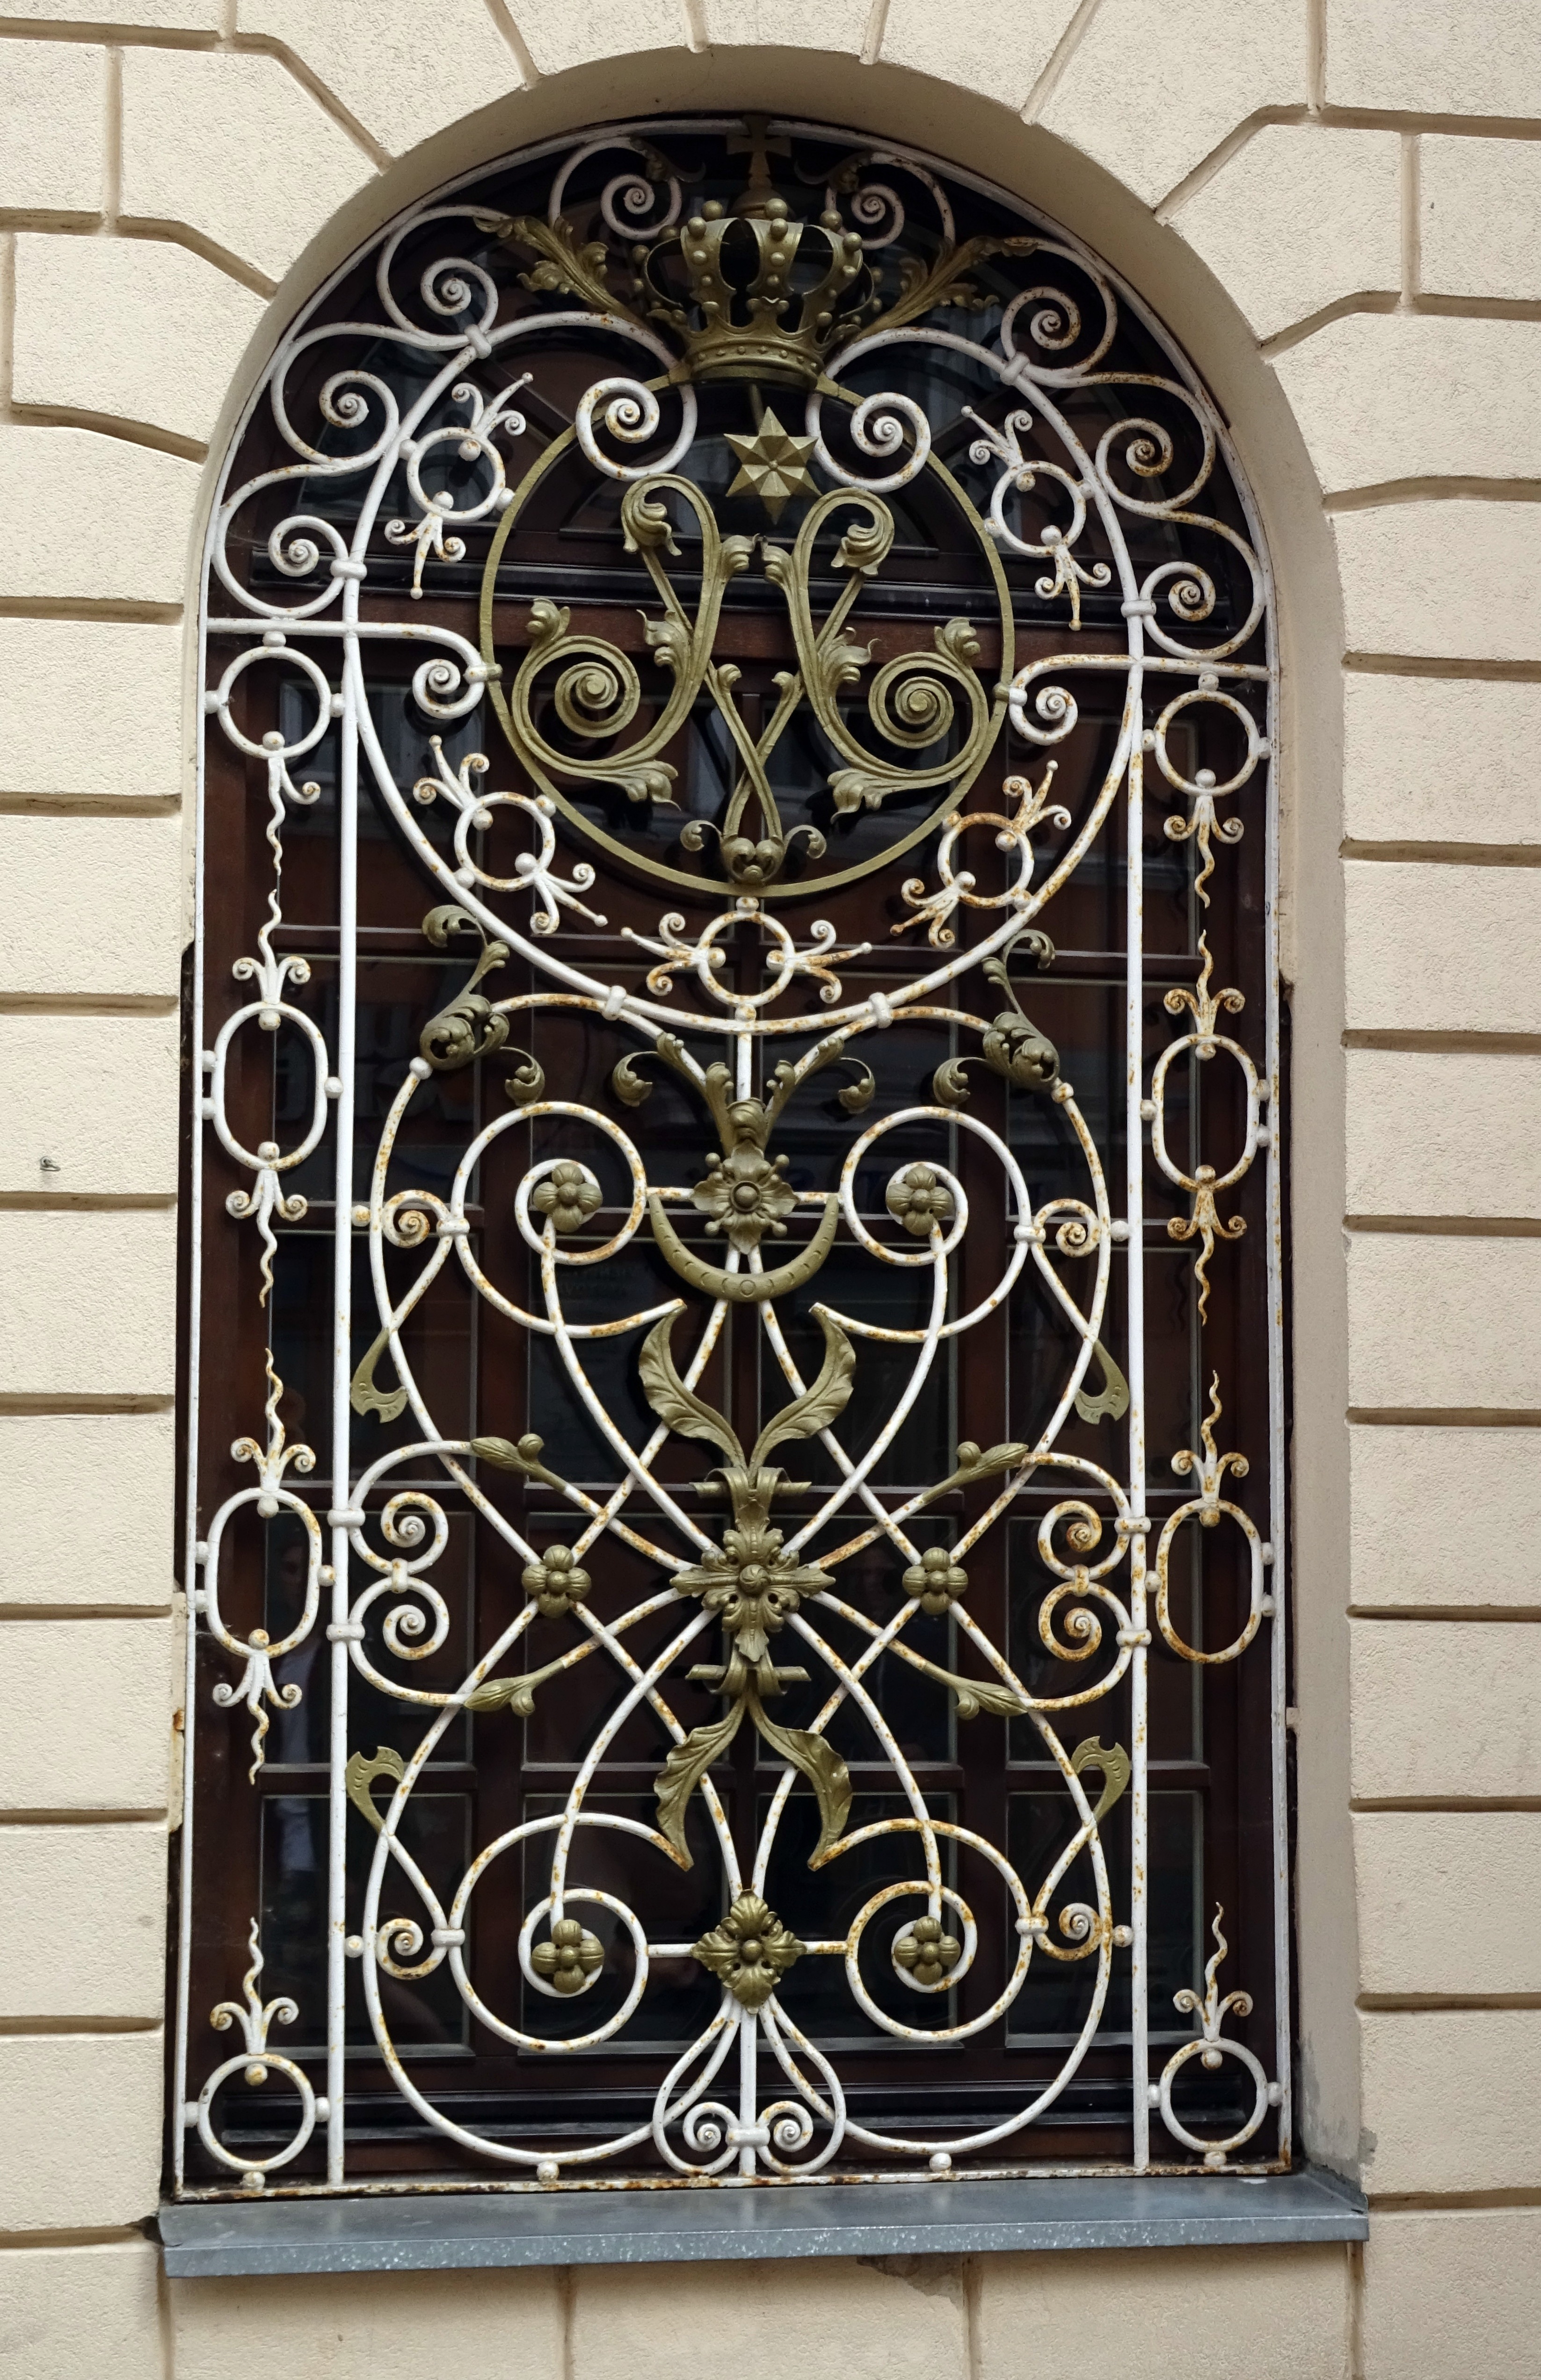
window, glass, old, europe, arch, metal, gate, brick, door, material, stained glass, decorative, symmetry, iron, baltic, lithuania, vilnius, grilles